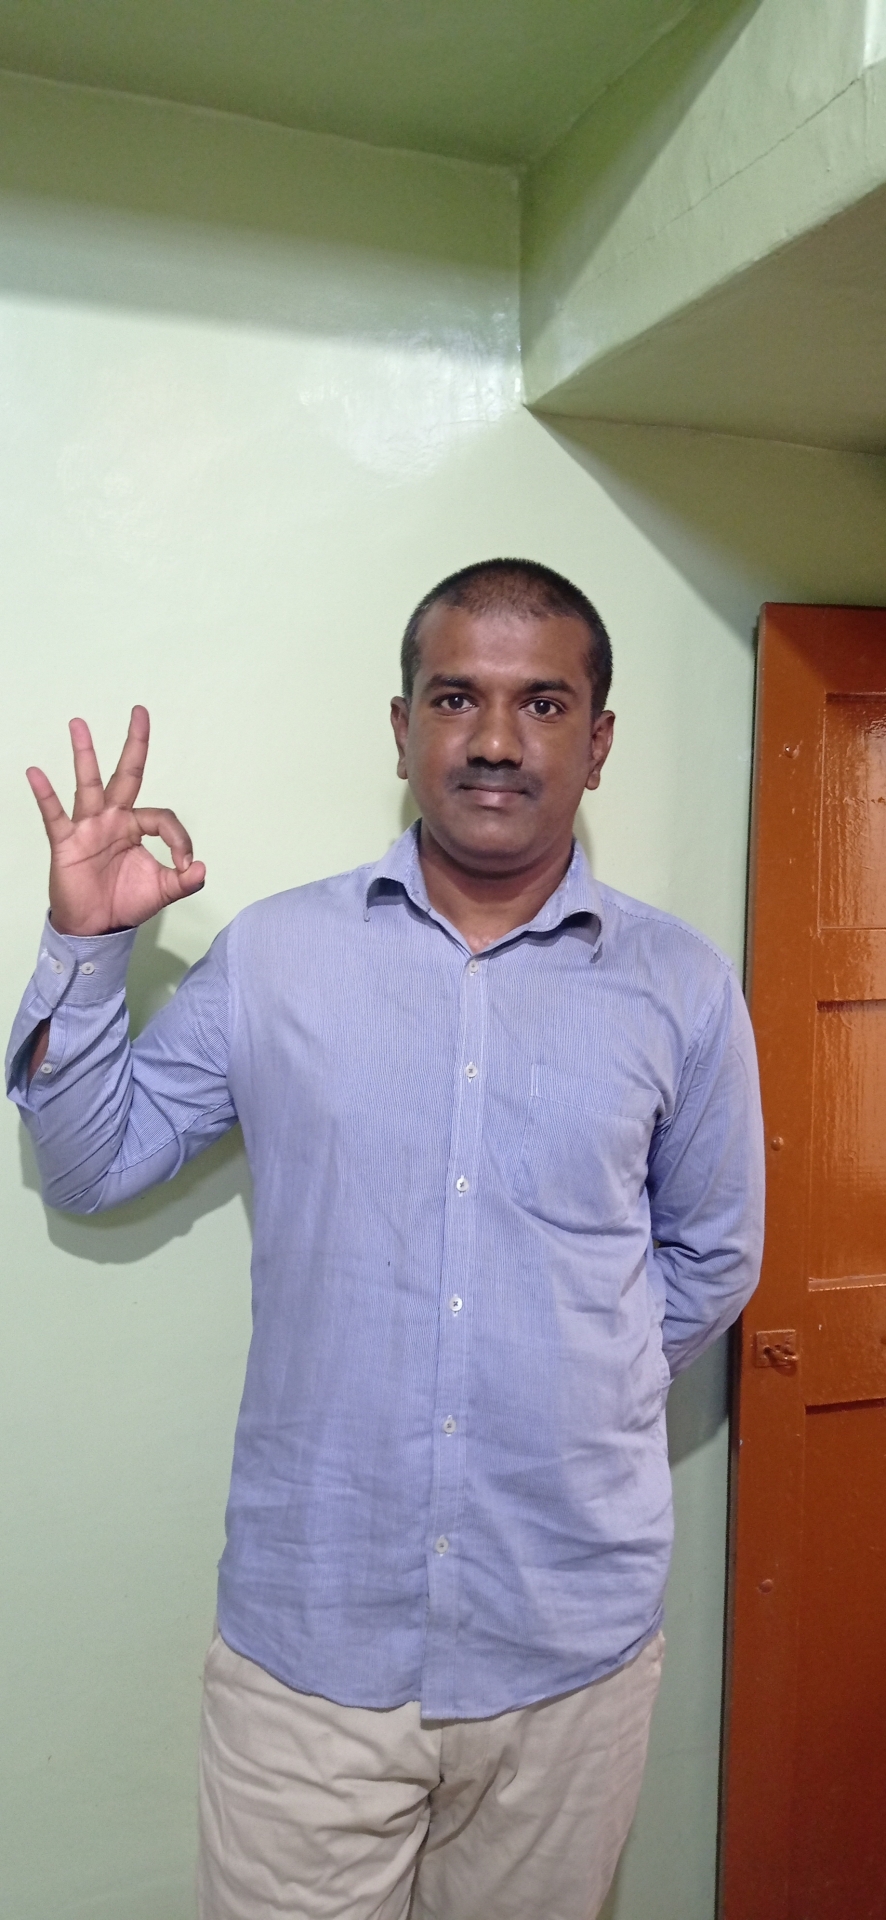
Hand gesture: ok